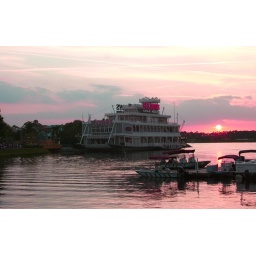
pink sun over the crab boat